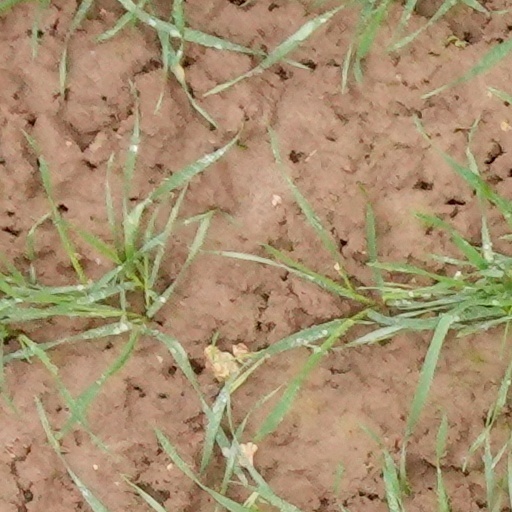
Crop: wheat